Red Sea–Dead Sea Water Conveyance

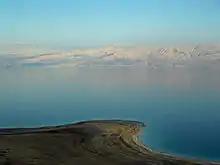
View of the Dead Sea

The transfer of mass volumes of water from one sea to another can have drastic consequences on the unique natural characteristics of each of the seas, as well as on the desert valley which separates them, the Arabah. Some of these characteristics, especially in the Dead Sea area, are unique on a global perspective, and therefore crucially important for conservation. The environmental group EcoPeace Middle East has protested against the allegedly premature approval of the project. By the mid-noughties, the group listed several potential hazardous effects of the project on the unique natural systems of the Red Sea, the Dead Sea, and the Arabah. Some have argued that these risks are serious enough to necessitate further discussion; others feel that their effects are negligible. In August 2011, the World Bank published a study based on environmental assessments carried out under its supervision. A letter to the World Bank was included in its introduction, in which the science team's leader explained that "it is preferable to study and mitigate unexpected impacts and phenomena which may arise when seawater first mixes in the Dead Sea, before a full scale RSDSC is implemented."